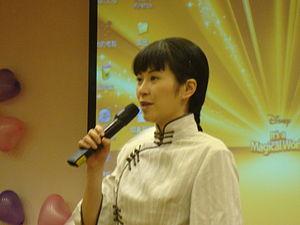
Michelle Ye est une actrice hongkongaise originaire de Zhejiang, Chine. Ye a ensuite signé un contrat avec TVB en 1999 à 2005. Après avoir quitté TVB, elle a signé avec Rich & Famous Talent Management Group pour poursuivre une carrière au cinéma.